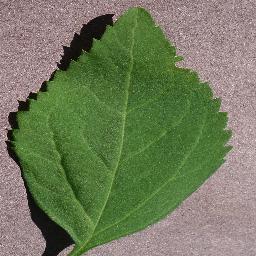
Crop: cherry
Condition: (including_sour)_healthy